Shrewsbury School

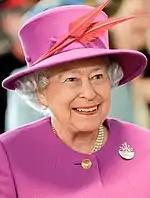
The latest boarding house, opening in September 2023, is named in honour of Queen Elizabeth II, who visited in 1952.

A gothic chapel was built for the school (also by Blomfield) in 1887, though it has been noted that "Christian religion played only a very small part in the life of the Public Schools... [and] at Shrewsbury the Governors refused to allow Butler to address the school at a service" prior to this increased focus in the Victorian period. Its south and east windows in the chapel are by Kempe, employing medieval narrative style for lives of saints, scenes from the history of the school.